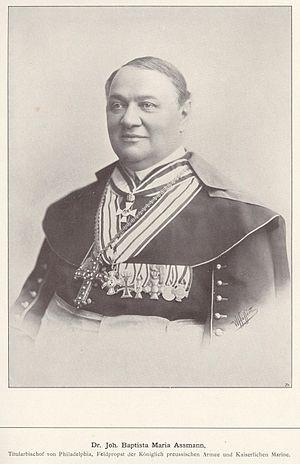
Johannes Baptist Maria Assmann est évêque catholique de la Deutsches Heer de 1888 à 1903.
Ernst Friedrich Wilhelm Hugo Höffert, né à Stralsund le 25 octobre 1832 et mort le 8 avril 1901, est un photographe allemand, attitré à la cour royale de Prusse et qui a fondé des studios dans de nombreuses villes européennes dont Göteborg, Dresde, Leipzig, Chemnitz, Bad Ems, Nice, Hambourg, Magdebourg, Breslau, Hanovre, Berlin et Düsseldorf.